Mass–energy equivalence

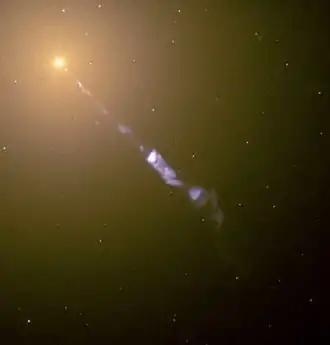
Mass near the M87* black hole is converted into a very energetic astrophysical jet, stretching five thousand light-years.

In physics, mass–energy equivalence is the relationship between mass and energy in a system's rest frame. The two differ only by a multiplicative constant and the units of measurement. The principle is described by the physicist Albert Einstein's formula: formula_1. In a reference frame where the system is moving, its relativistic energy and relativistic mass (instead of rest mass) obey the same formula.